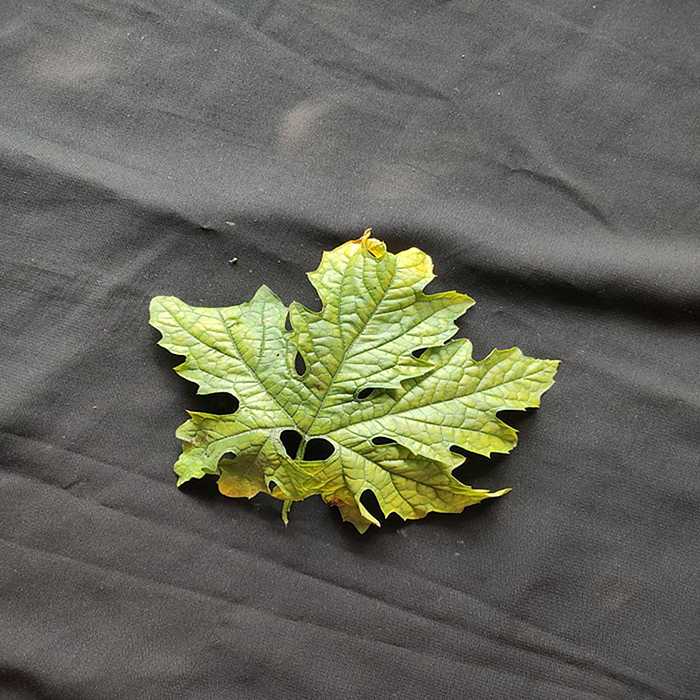
Plant: Bitter Gourd
Label: Mosaic virus